Tomislav Butina

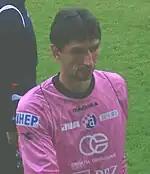
Tomislav Butina in 2008.

On 16 July, Butina was transferred to Olympiacos. He appeared only in two league matches in his two seasons with the club, conceding four goals. Following his two-year spell with the Greek club, Butina decided to sign for the reigning Croatian champions Dinamo Zagreb.